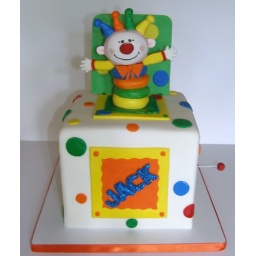
Jack in the box cake for baby Jack...who's even cuter than this guy. Jack was made from RKT.